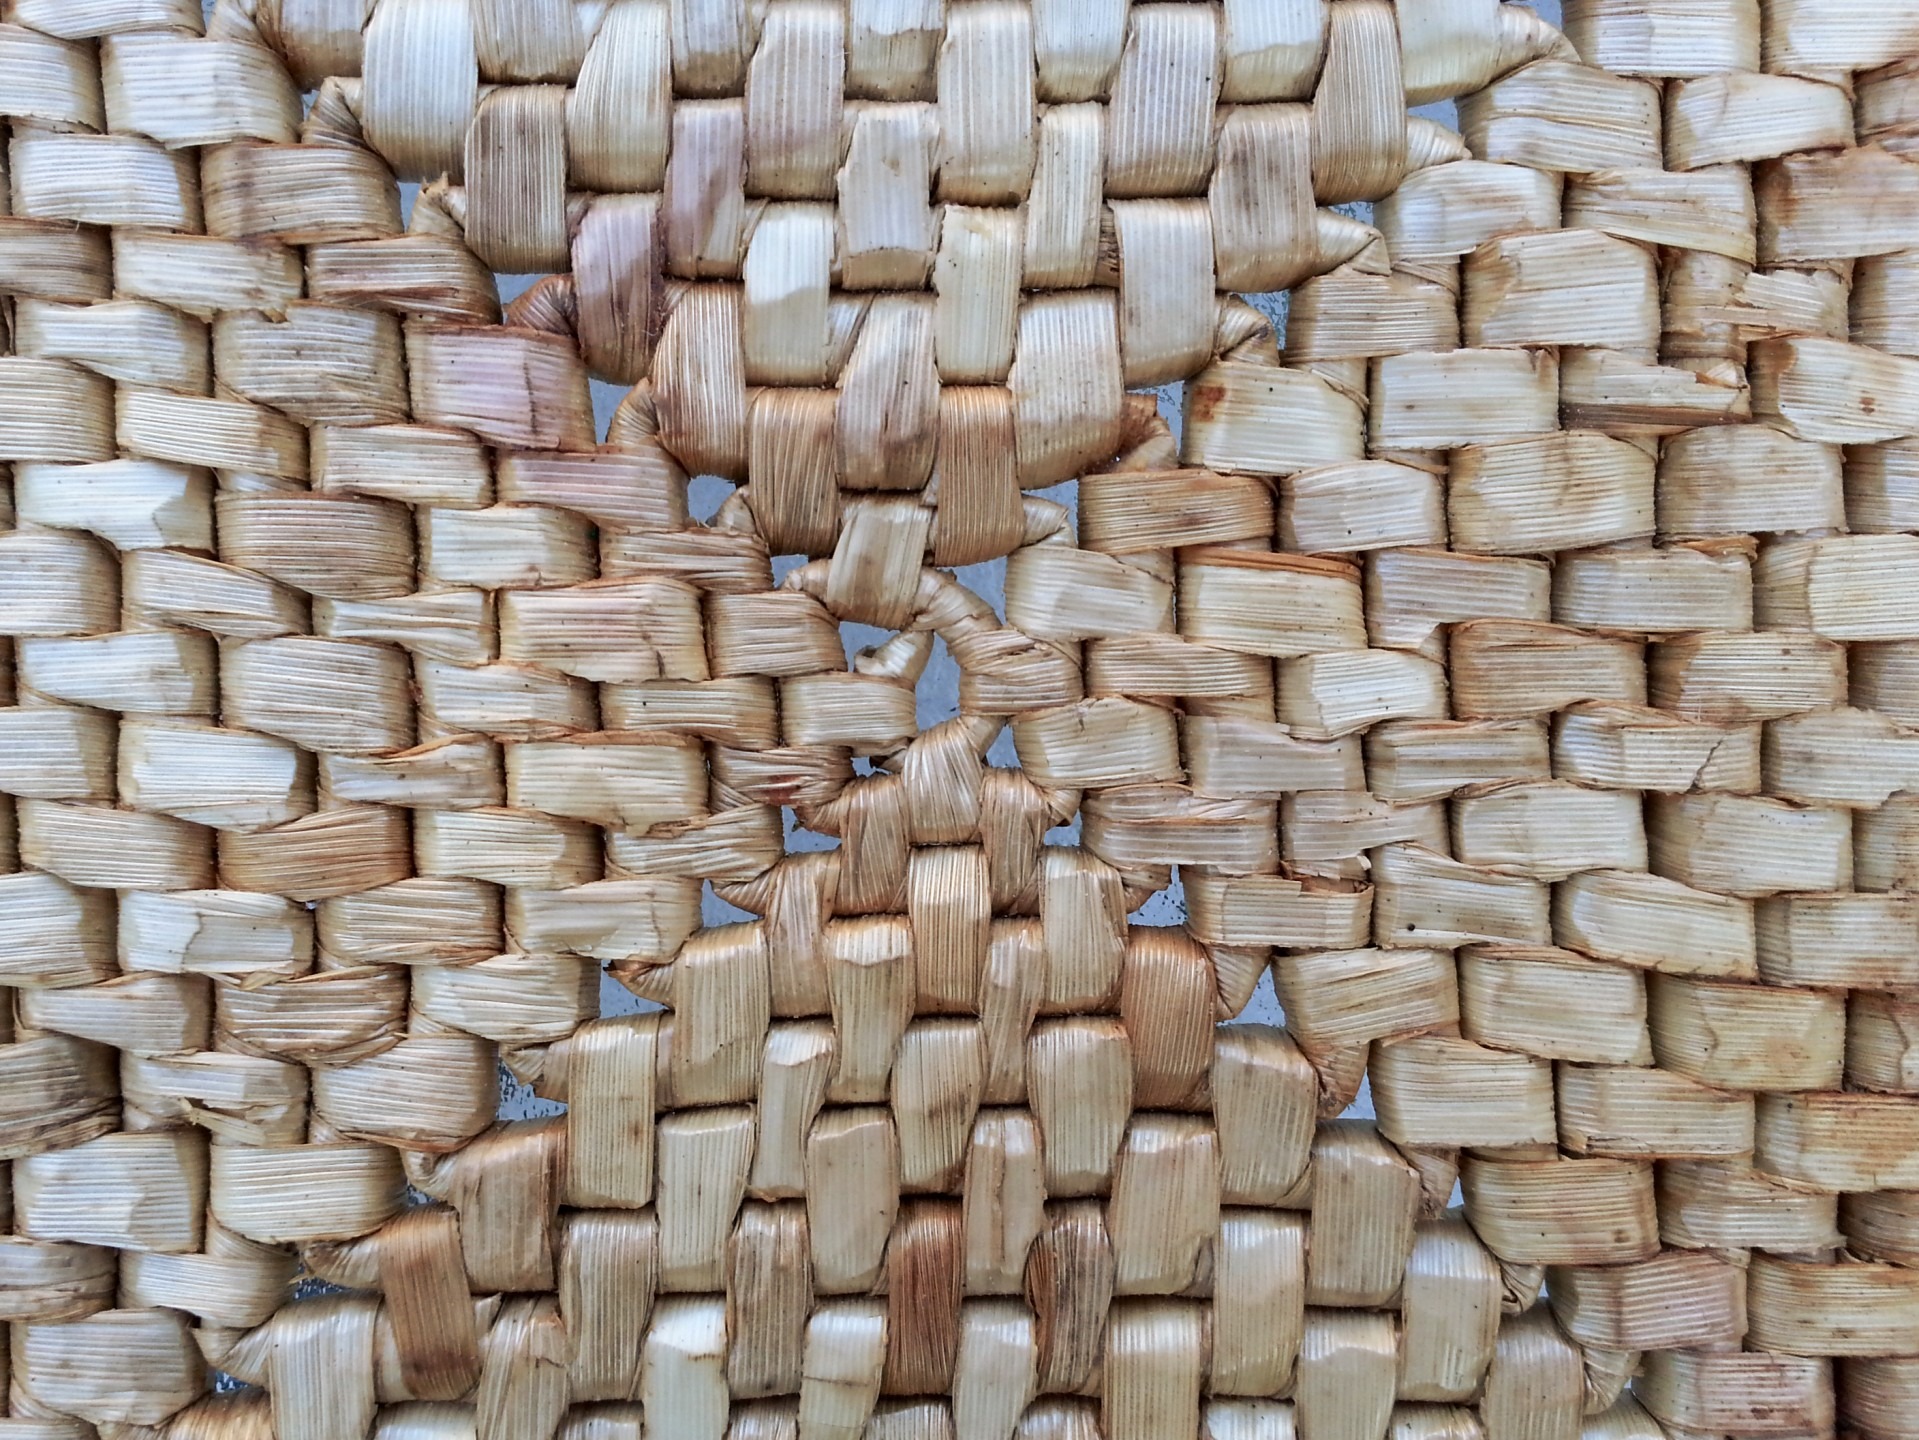
wood, texture, floor, cobblestone, wall, pattern, tile, furniture, brick, circle, art, background, straw, mosaic, motif, flooring, handicraftsman, grass family